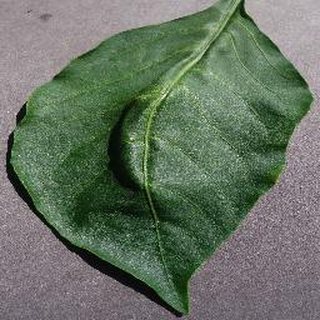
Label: healthy_bell_pepper